Palace of Domitian

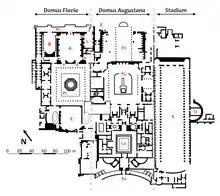
Domus Augustana: P2: 2nd peristyle P3: 3rd peristyle Co: courtyard Ex: grand exedra S: Stadium Tr: Tribune of the Stadium

The palace was designed by the architect Rabirius. It was built on top of earlier buildings, notably Nero's Domus Transitoria and the Republican House of the Griffins, significant remains of which have been discovered.